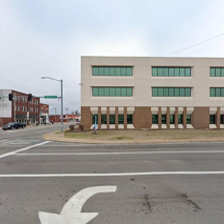
Label: streetView